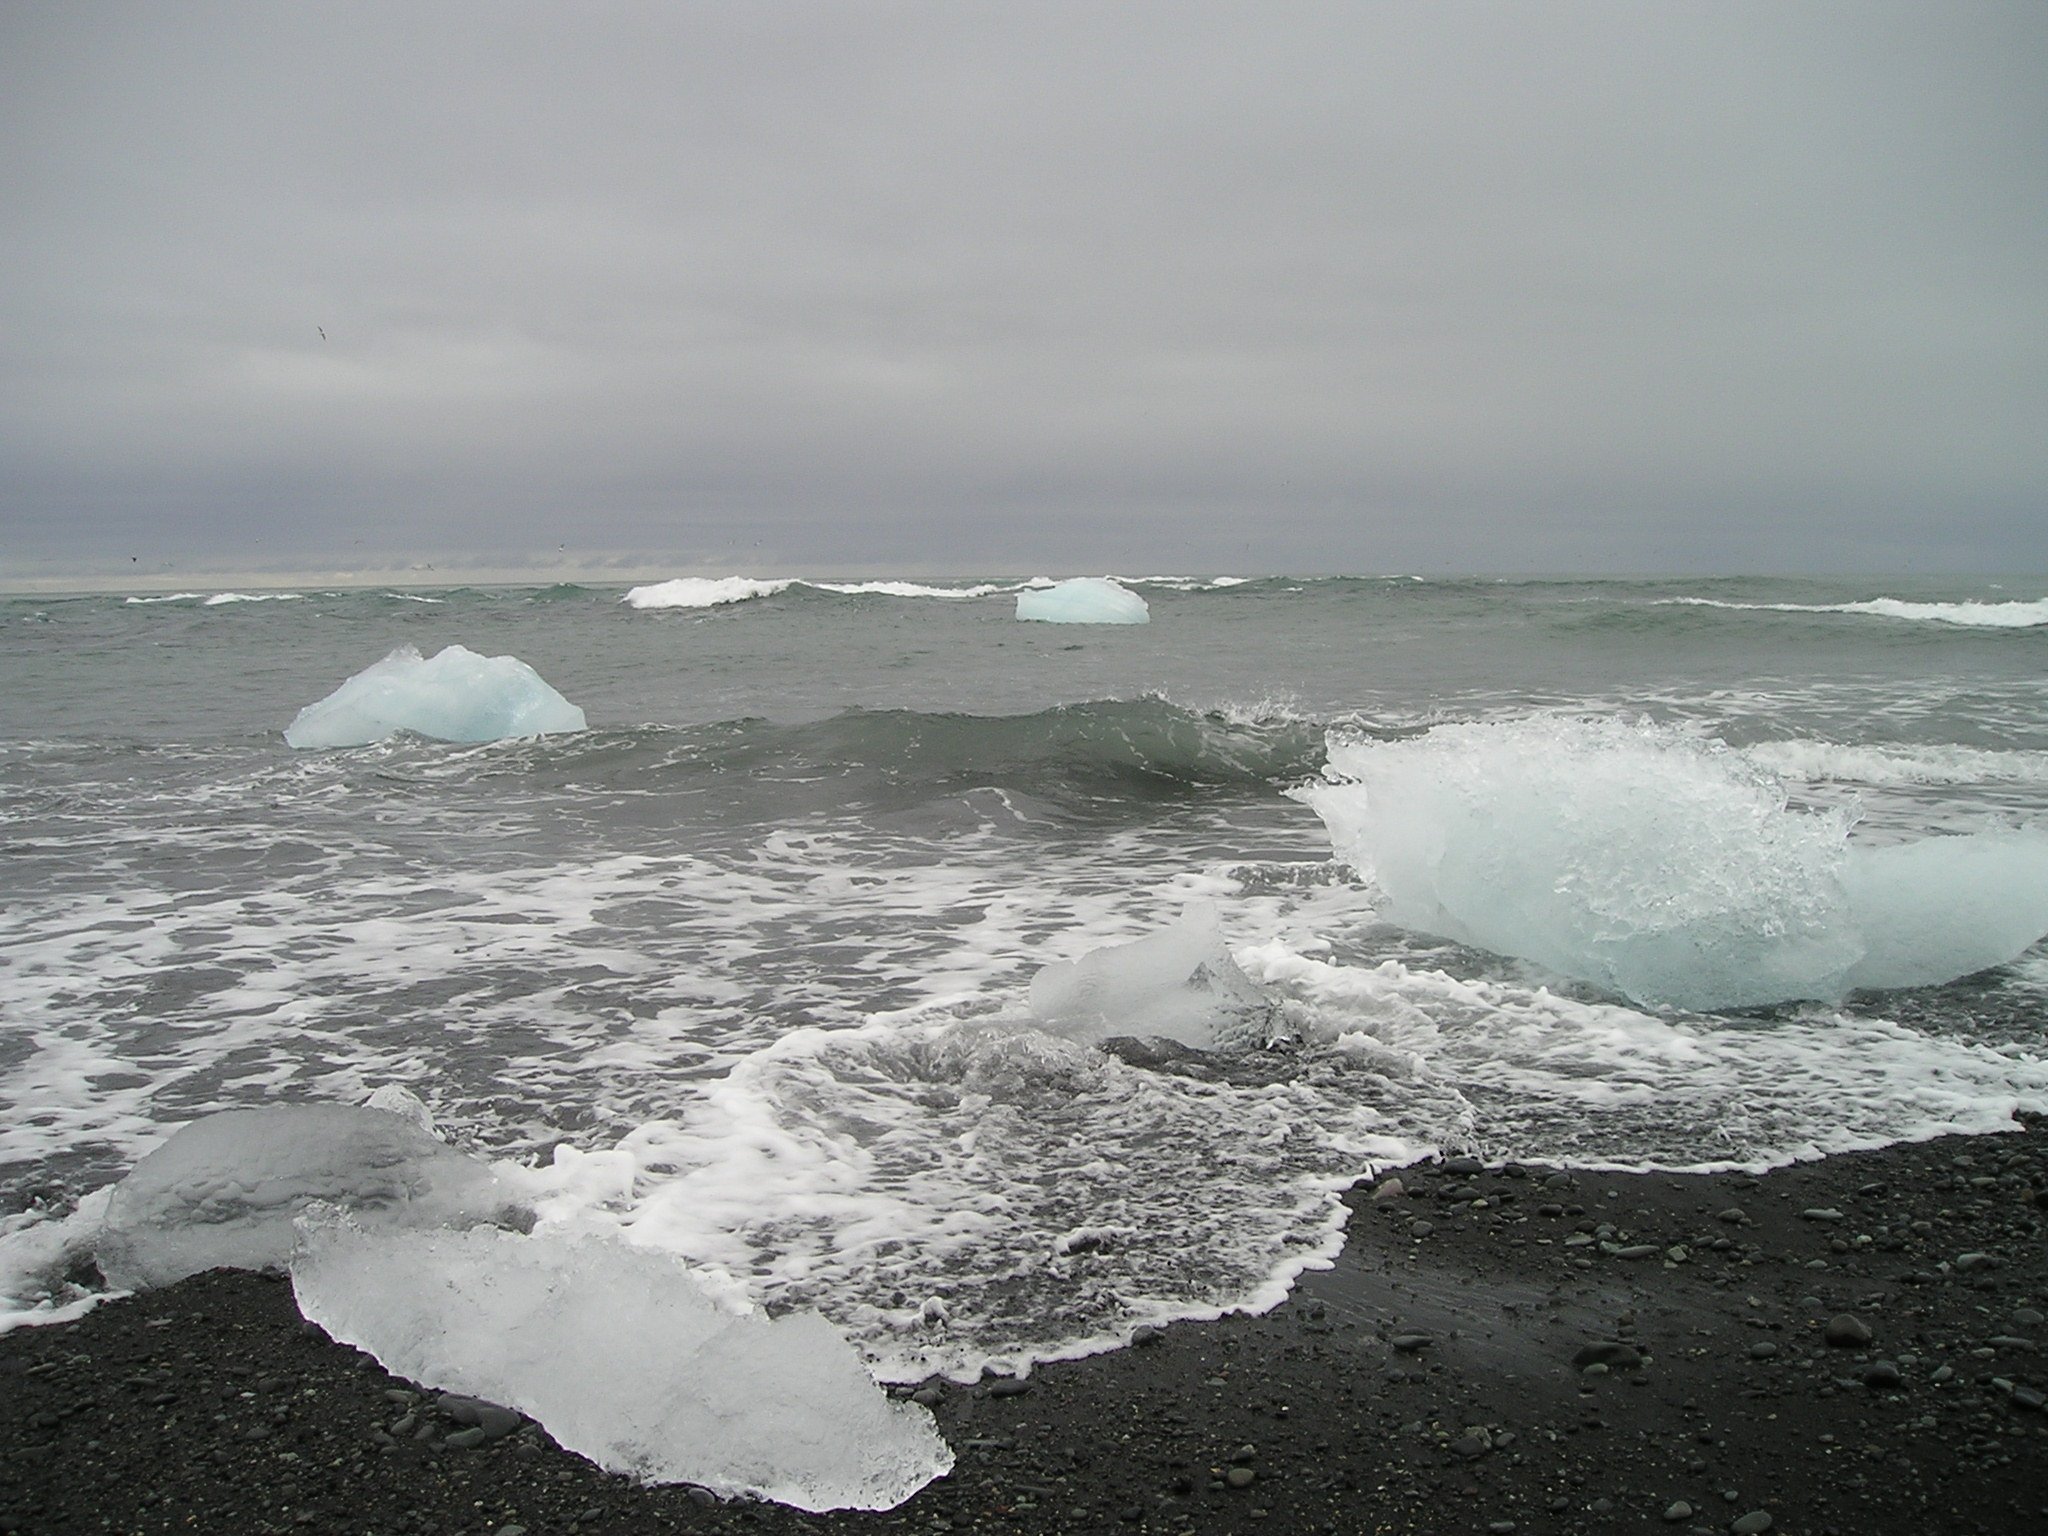
beach, sea, coast, water, sand, rock, ocean, horizon, cold, cloud, shore, wave, wind, ice, glacier, weather, iceland, iceberg, body of water, arctic ocean, north pole, j gurssalon, wind wave